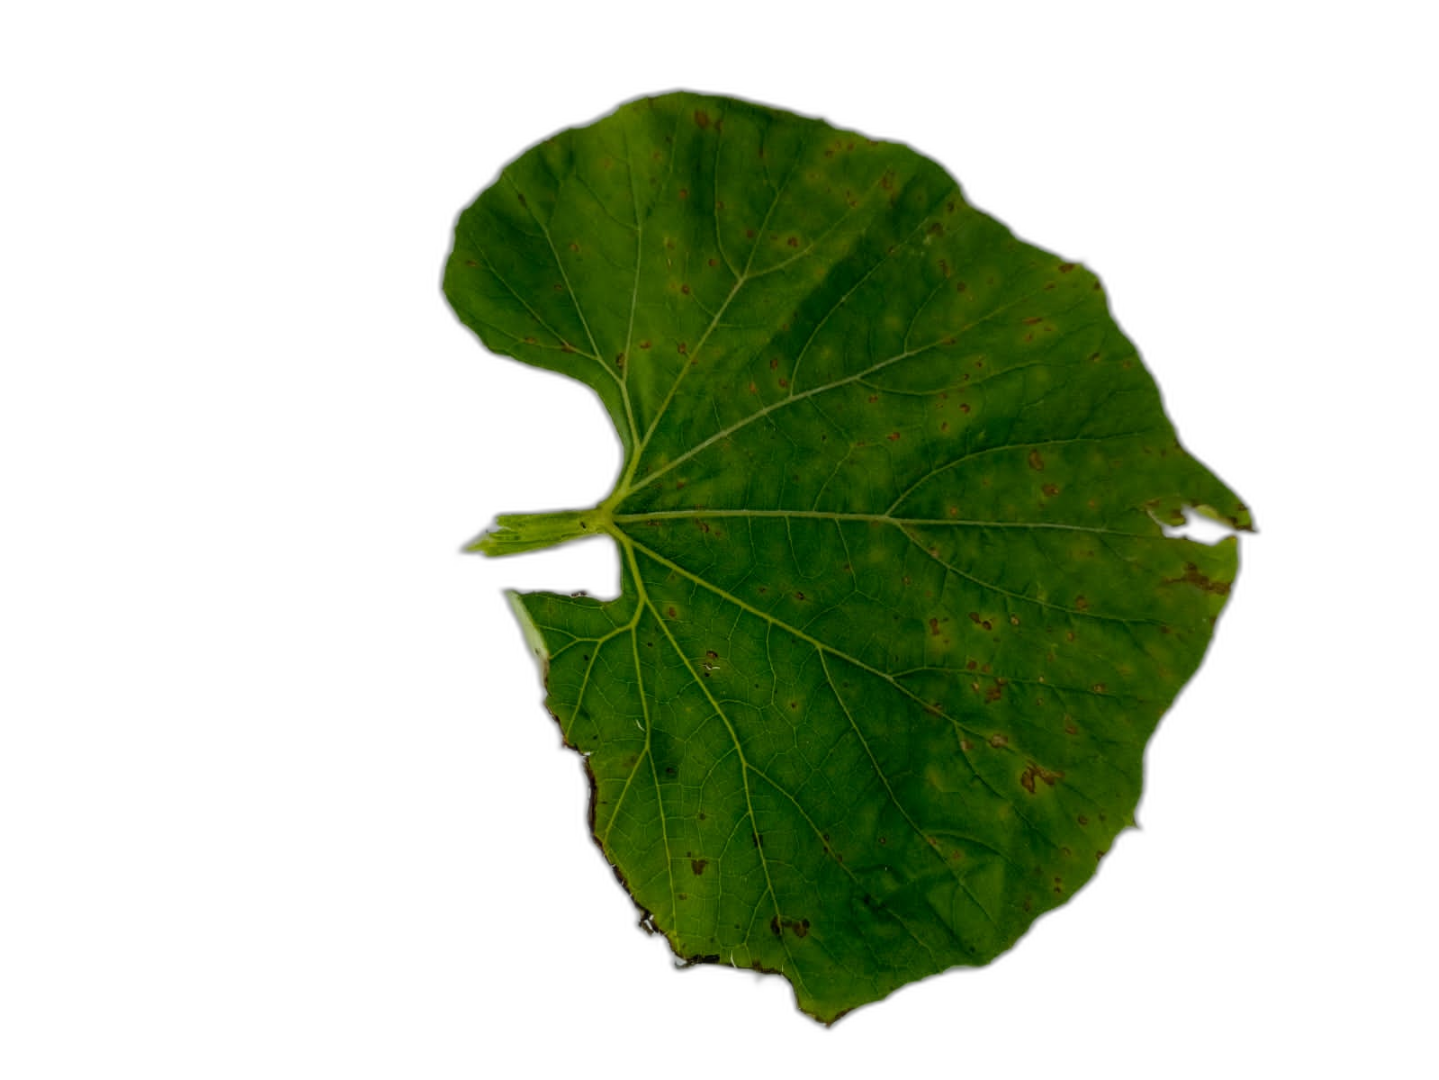
Crop: Bottle Gourd
Label: Alternaria_Leaf_Blight